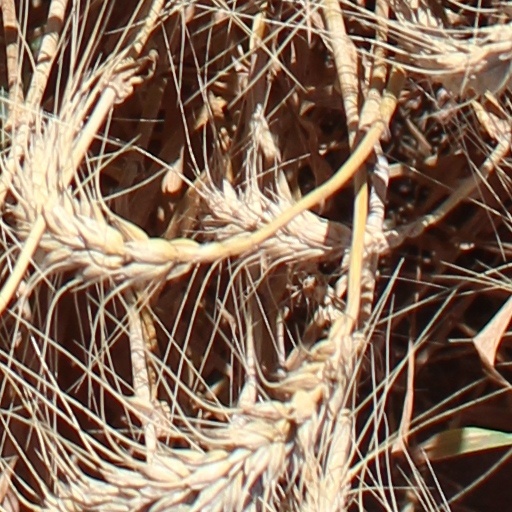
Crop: wheat